Underground hip-hop

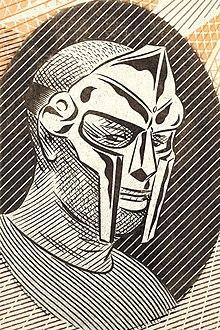
MF DOOM portrait illustration from a poster promoting his 2011 "Born Like This" tour of the UK.

Although hip-hop originally emerged from New York's underground music scene during the early 1970s, by the end of the decade, the genre began to gain wider mainstream attention, which prompted early underground artists to explore more experimental approaches to their work. In 1983, Rammellzee and K-Rob released the single "Beat Bop", which was produced and arranged by Jean-Michel Basquiat. Though it remained largely underground, the track was later described as a blueprint for the "apocalyptic, witty, and experimental" style of later experimental hip-hop artists such as Antipop Consortium and El-P.